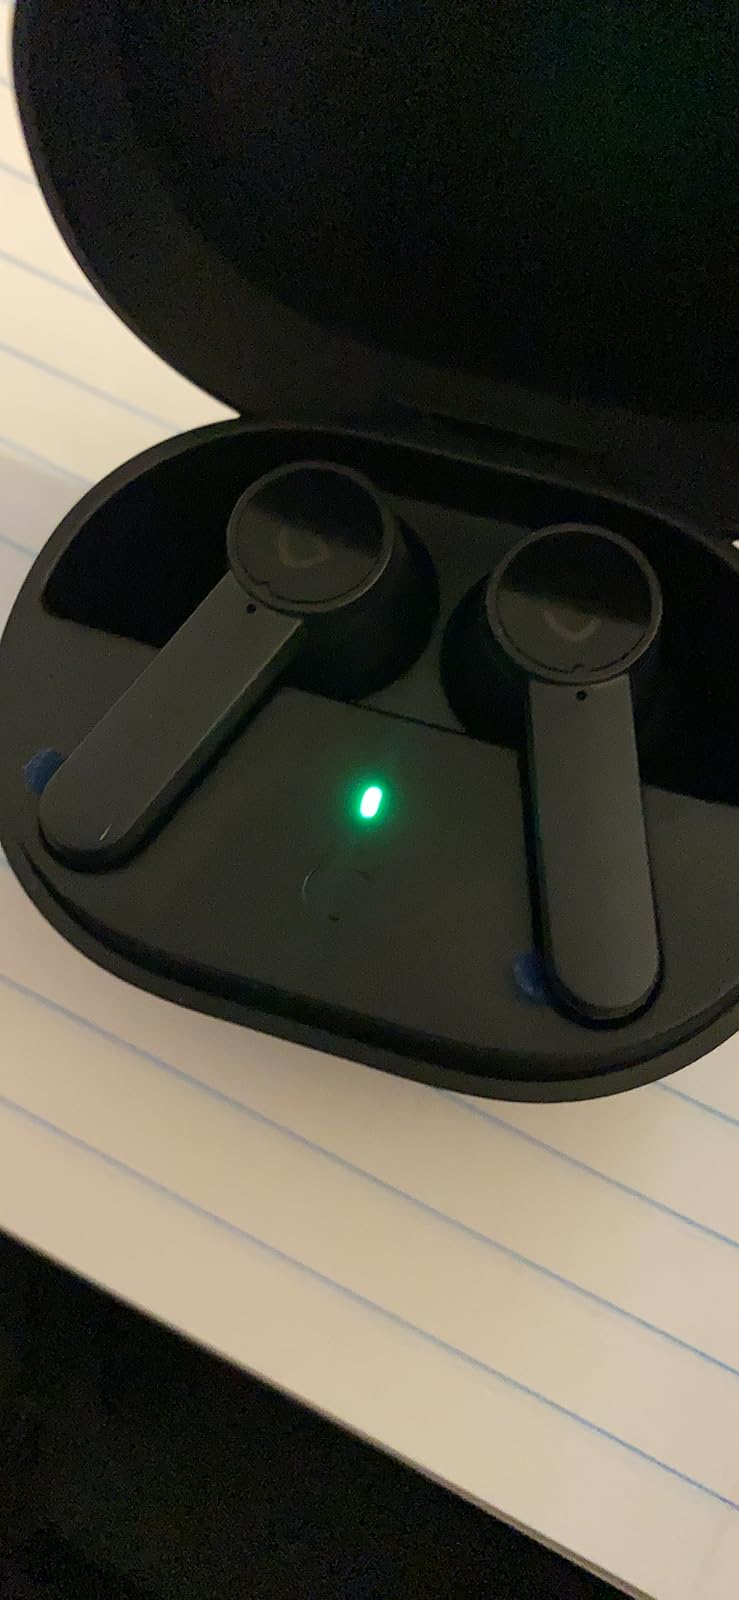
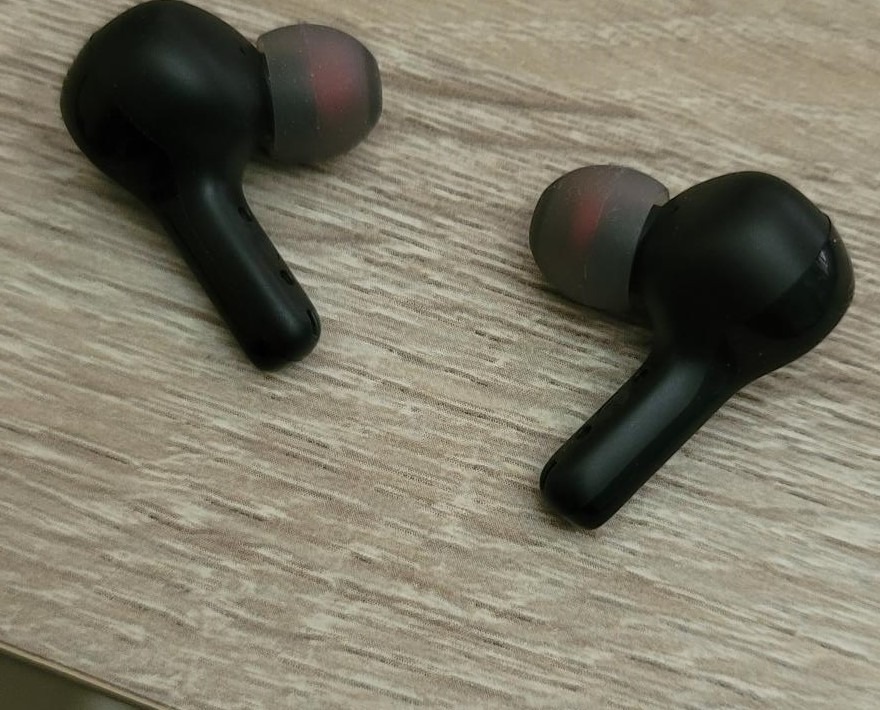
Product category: earbuds
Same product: no